Caribbean Sea

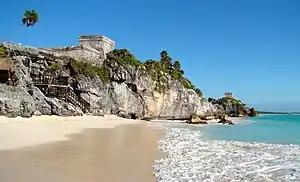
Tulum, a Mayan city on the coast of the Caribbean in the state of Quintana Roo, Mexico

The Caribbean Sea had been unknown to the populations of Eurasia until after 1492, when Christopher Columbus sailed into Caribbean waters to find a sea route to Asia. At that time, the Americas were generally unknown to most Europeans, although they had been visited in the 10th century by the Vikings. After Columbus's discovery of the islands, the area was quickly colonized by several Western cultures (initially Spain, then later England, the Dutch Republic, France, Courland and Denmark). After colonization of the Caribbean islands, the Caribbean Sea became a busy area for European-based marine trading and transports. The commerce eventually attracted pirates such as Samuel Bellamy and Blackbeard.